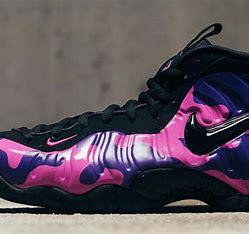
Brand: Nike
Model: Air Foamposite Pro